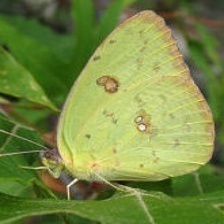
Species: CLOUDED SULPHUR
Butterfly family (ImageNet category): sulphur_butterfly